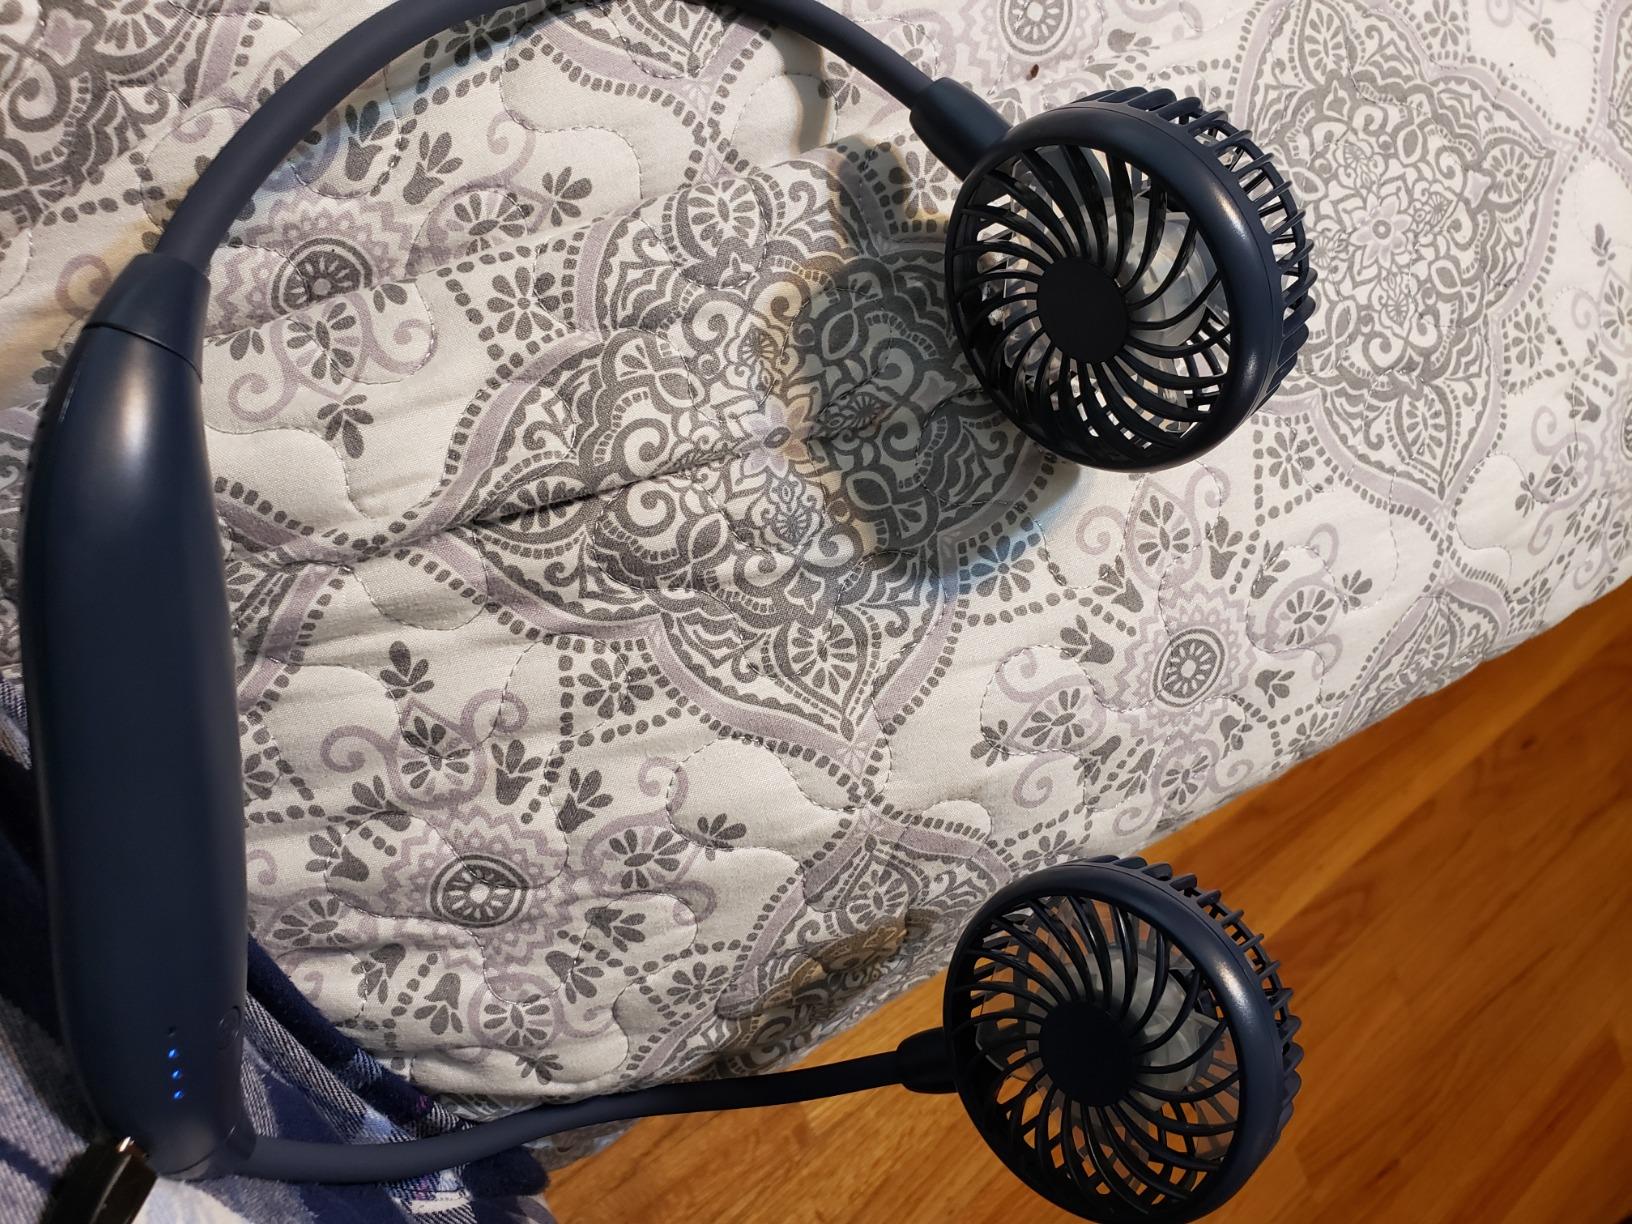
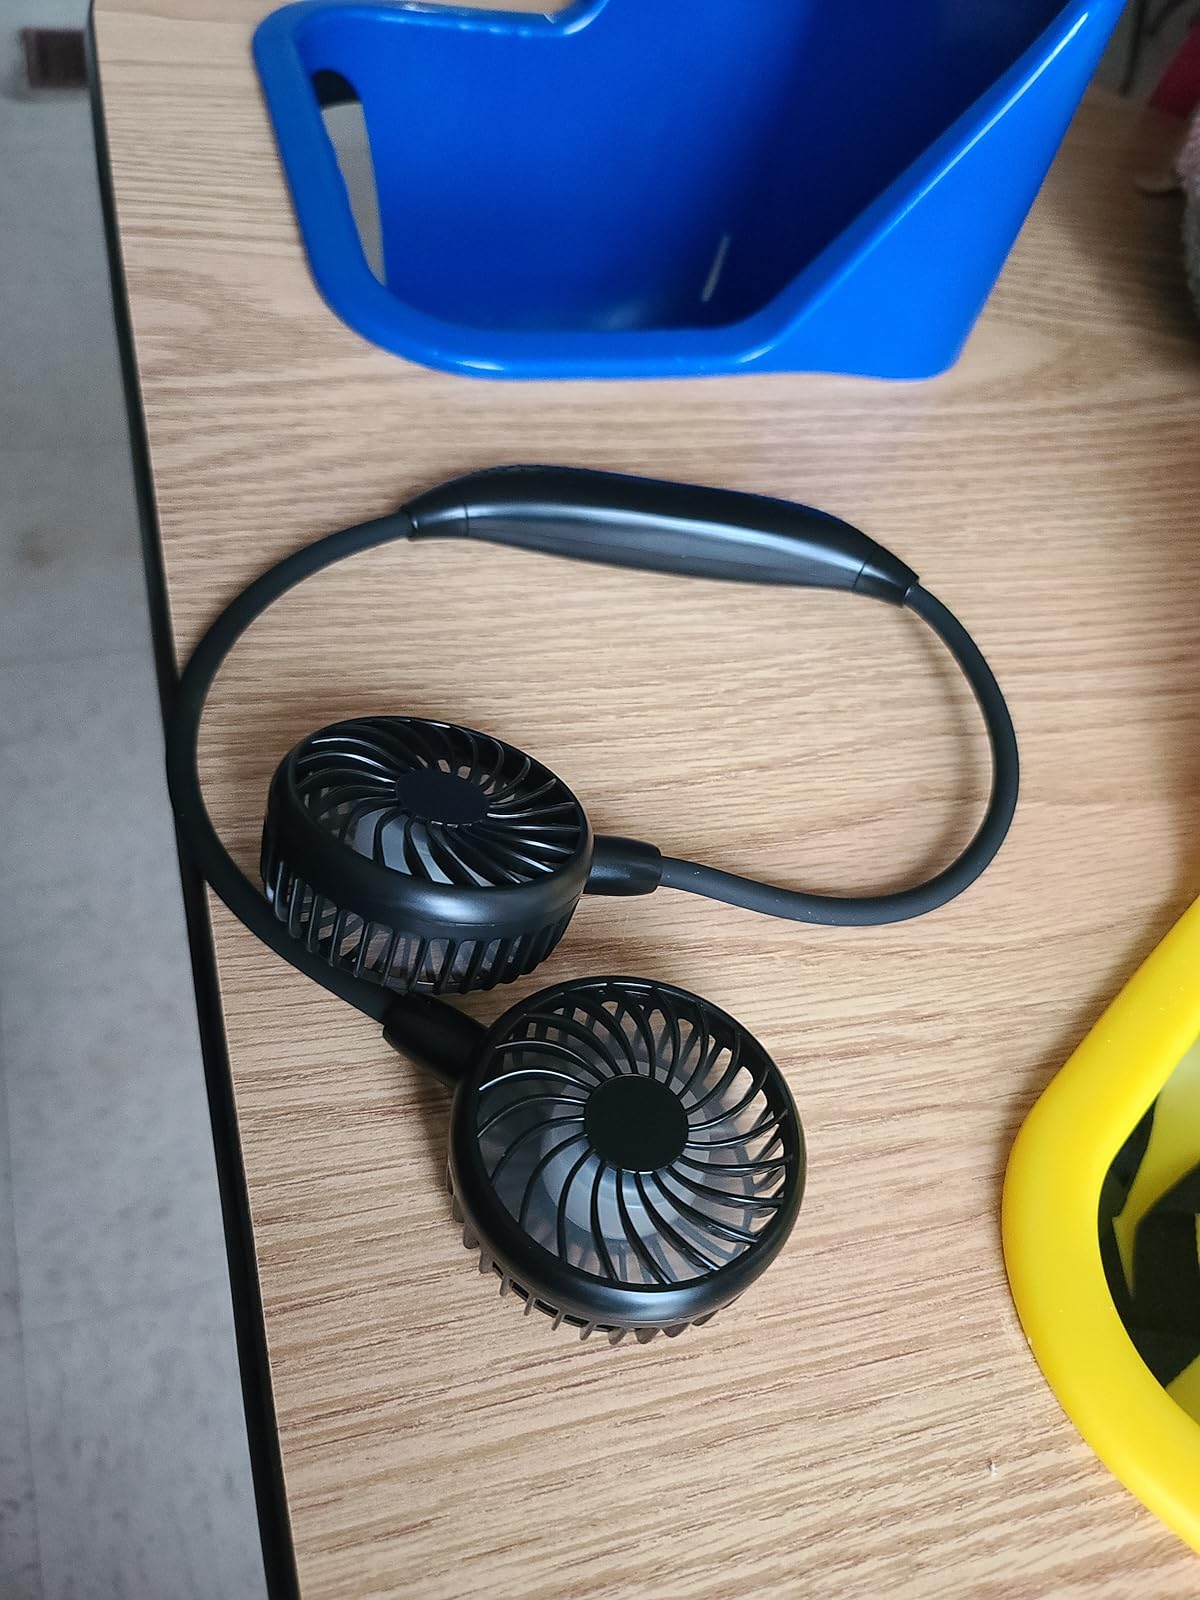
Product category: fan
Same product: no